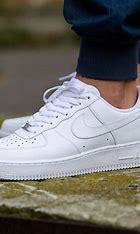
Brand: Nike
Model: Air Force 1 07